HMNB Portsmouth

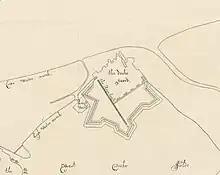
The newly-fortified 'docke yaerd' in 1668 (from a copy of a map by Sir Bernard de Gomme). The 'mast pound' and 'roope house' are shown.

The first recorded dry dock in the world was built in Portsmouth by Henry VII in 1495. The first warship built here was the "Sweepstake" of 1497; of more significance were the carracks "Mary Rose" of 1509 and "Peter Pomegranate" of 1510—both were rebuilt here in 1536. The wreck of the "Mary Rose" (which capsized in 1545, but was raised in 1982) is on display in a purpose-built museum. A fourth Tudor warship was the galleass "Jennett", built in 1539 and enlarged as a galleon in 1559.